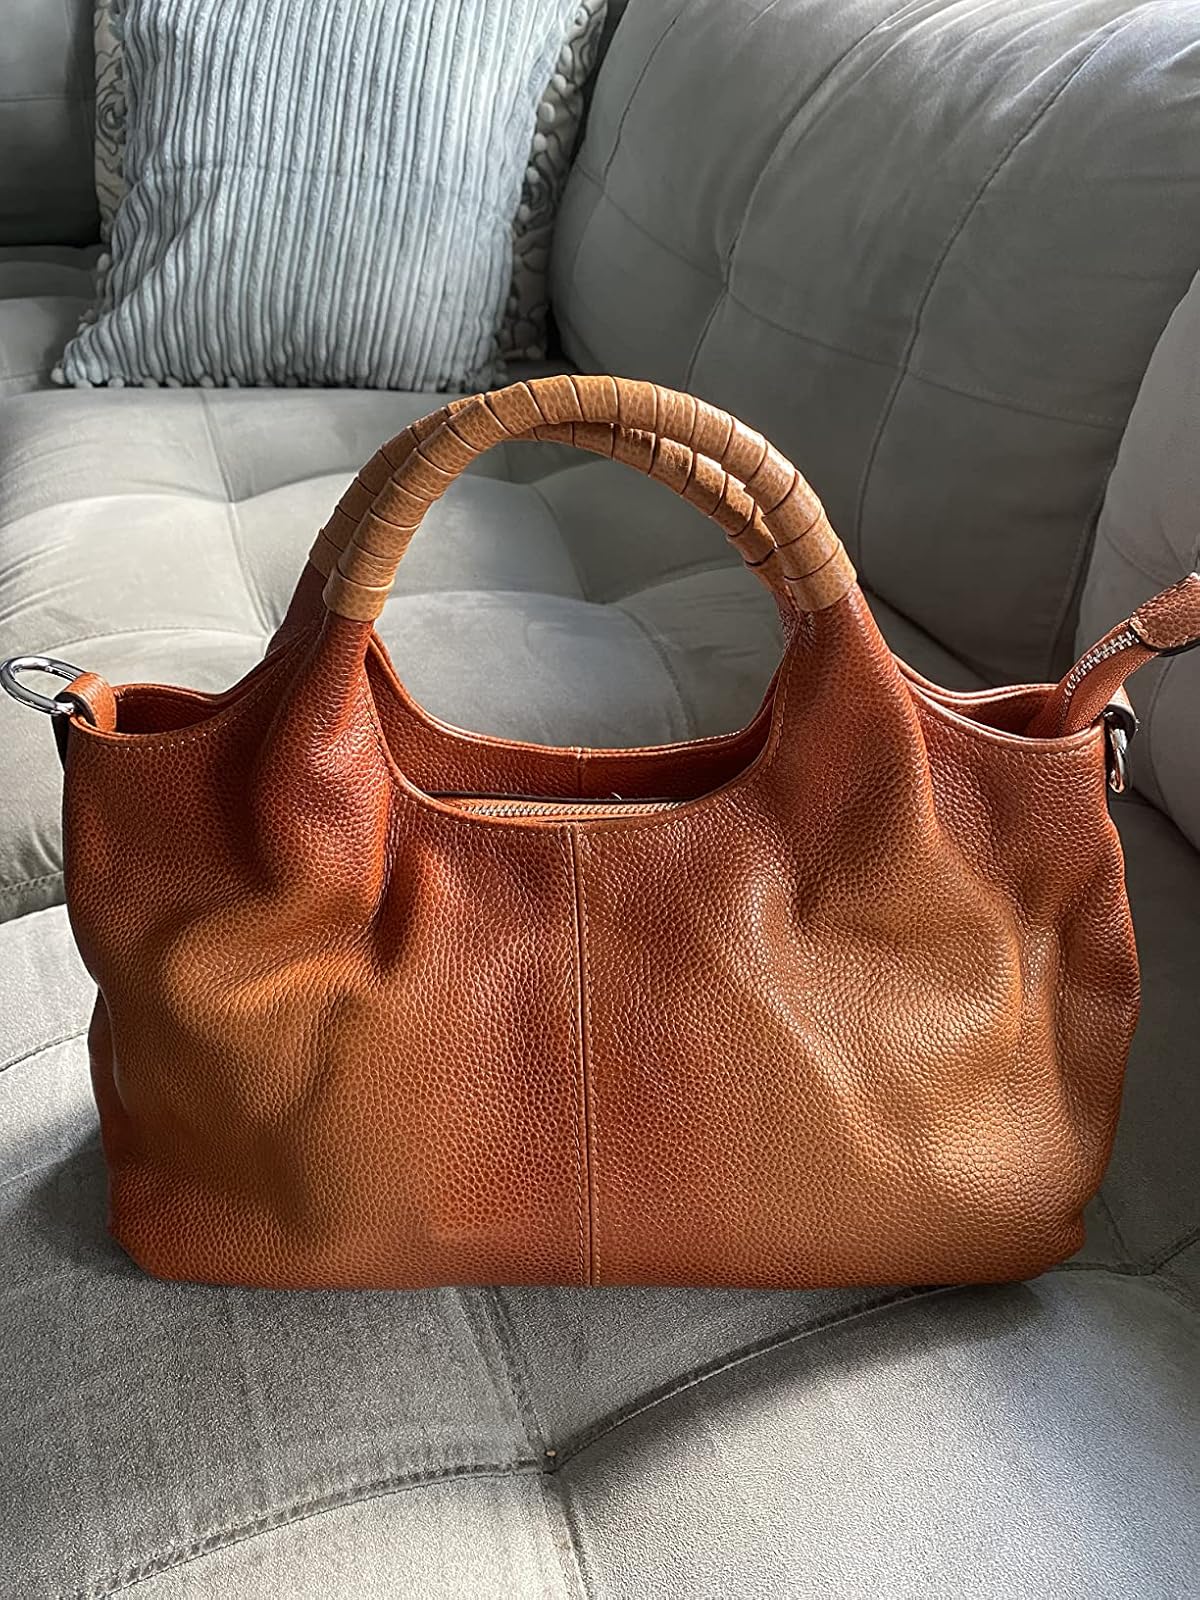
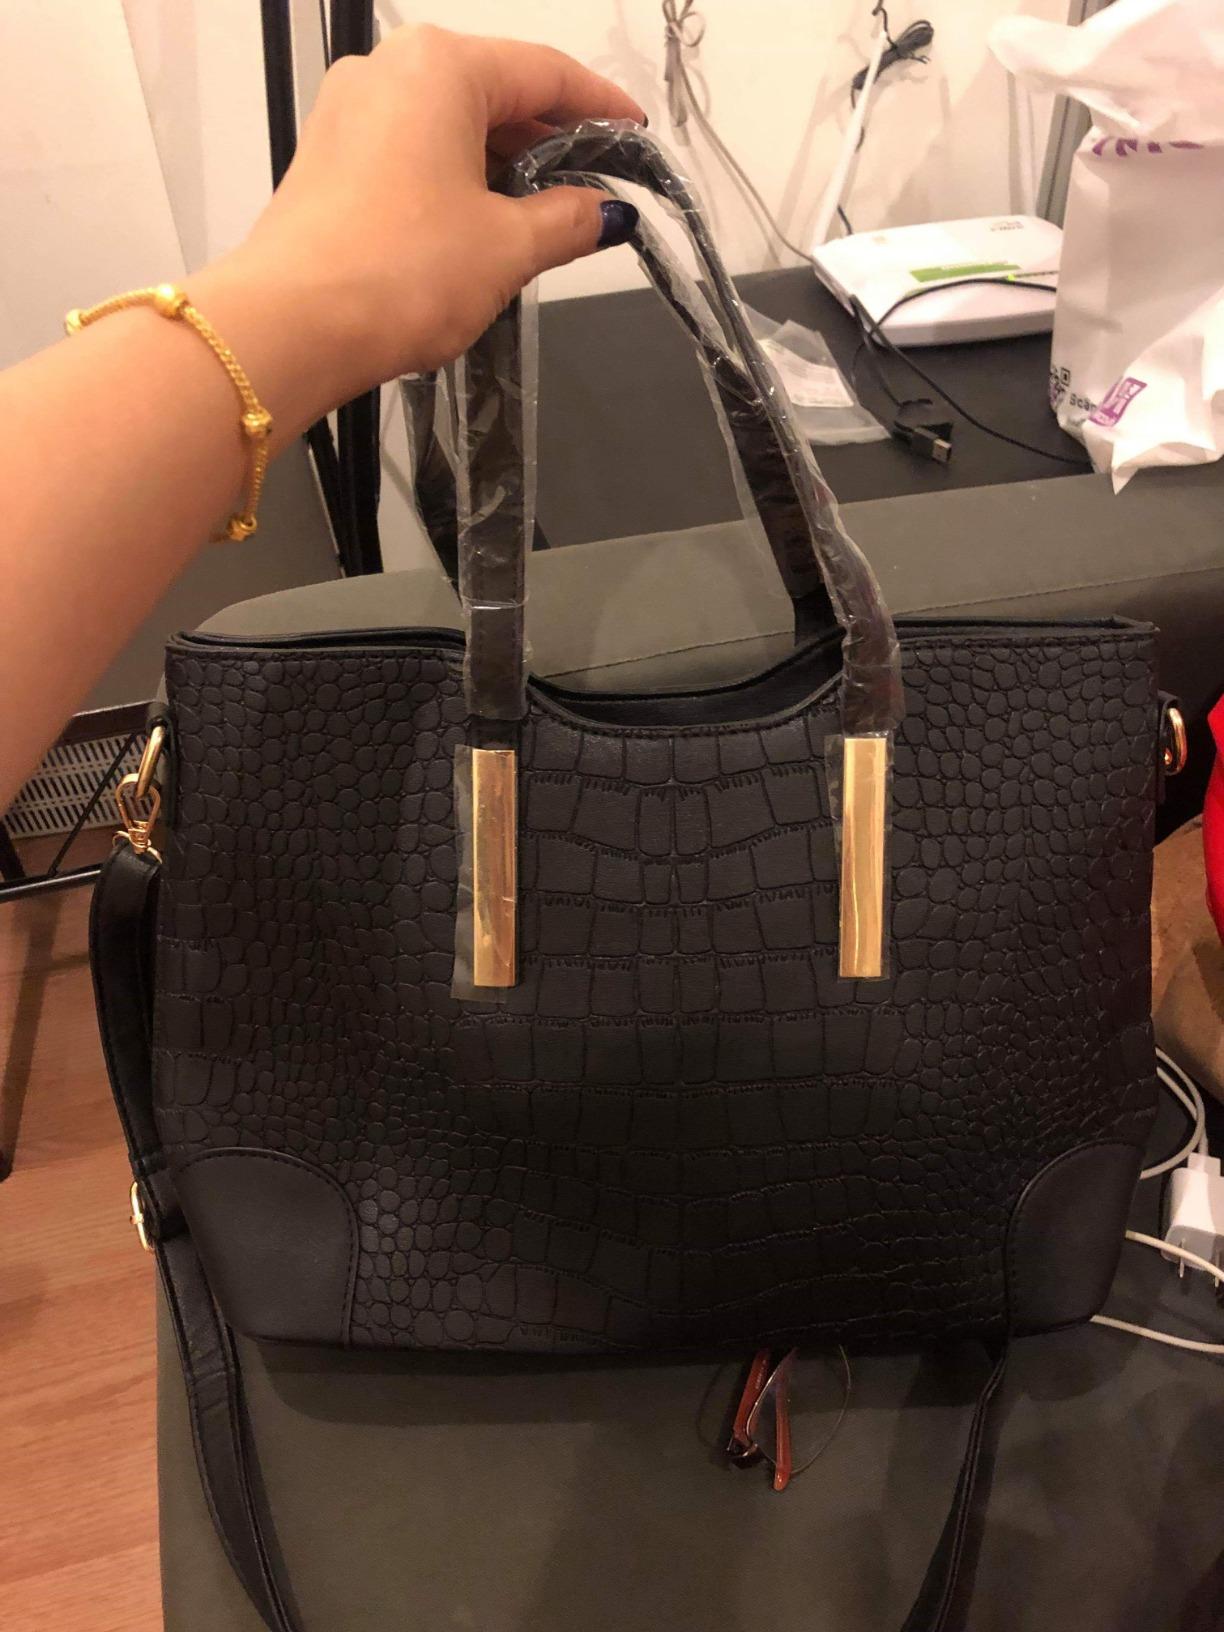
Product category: accessories_handbag
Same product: no